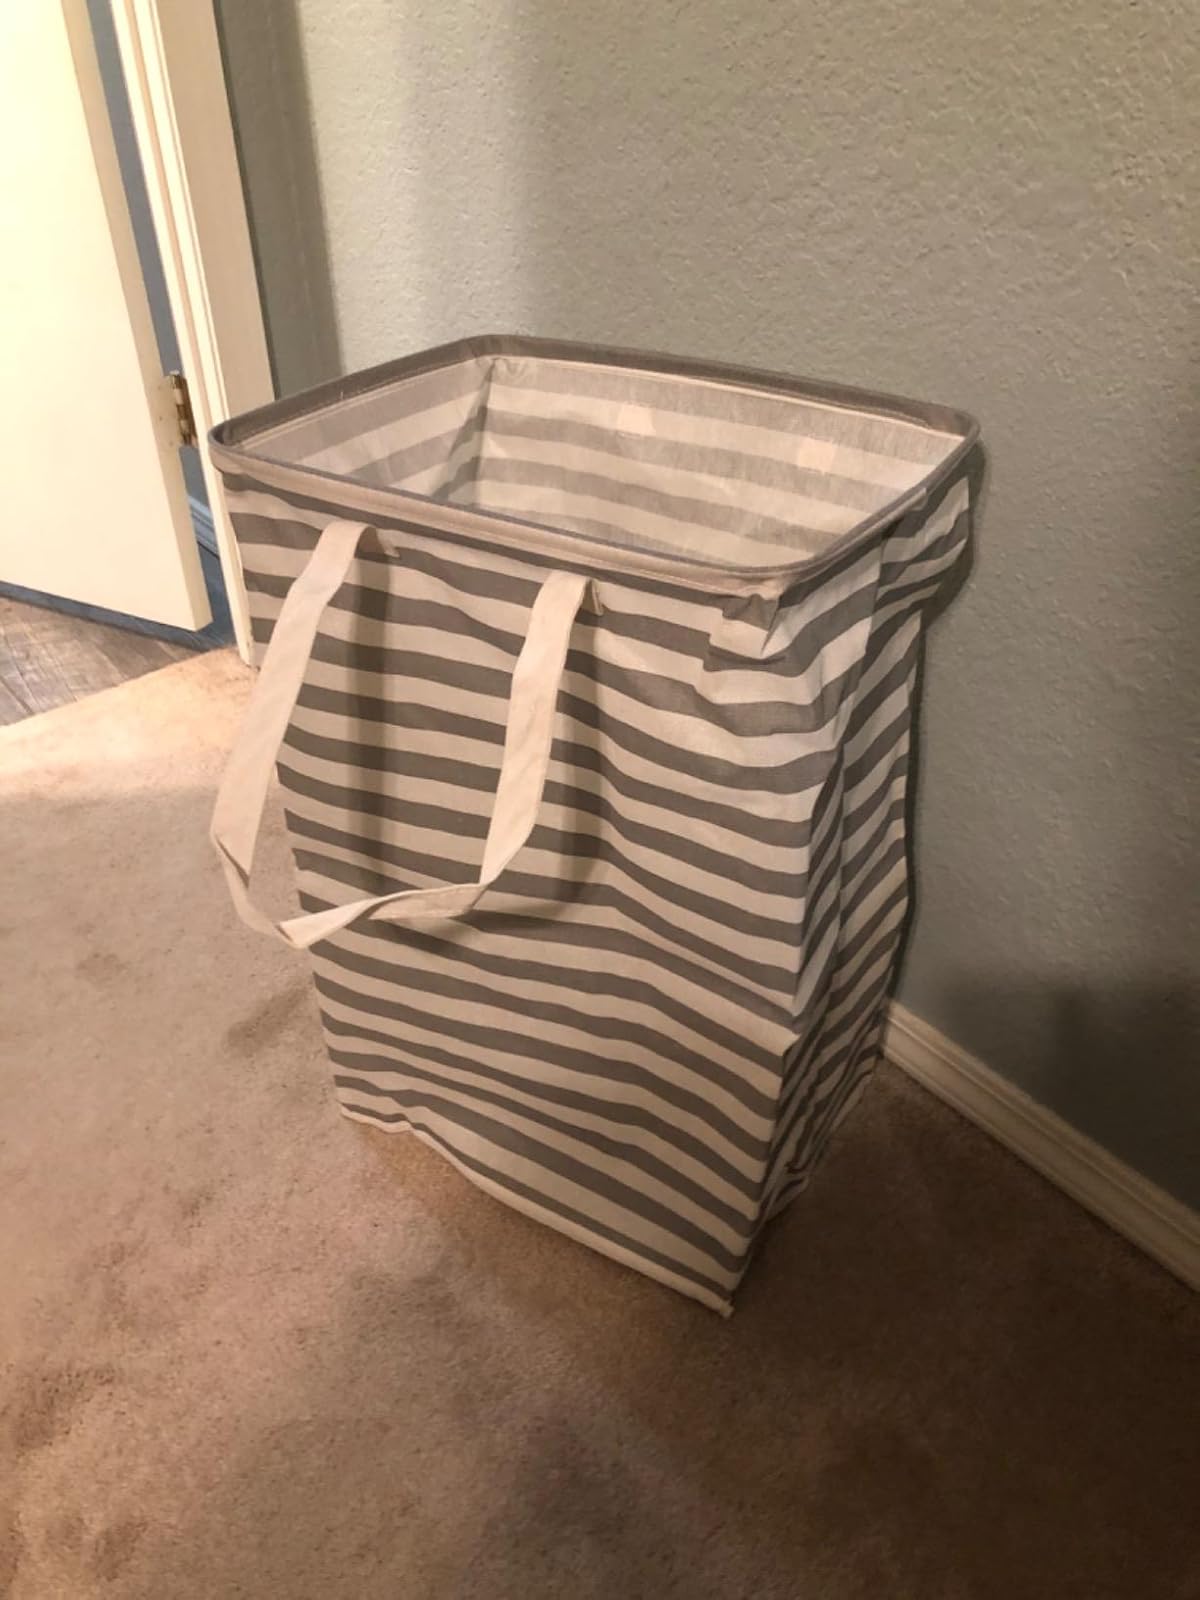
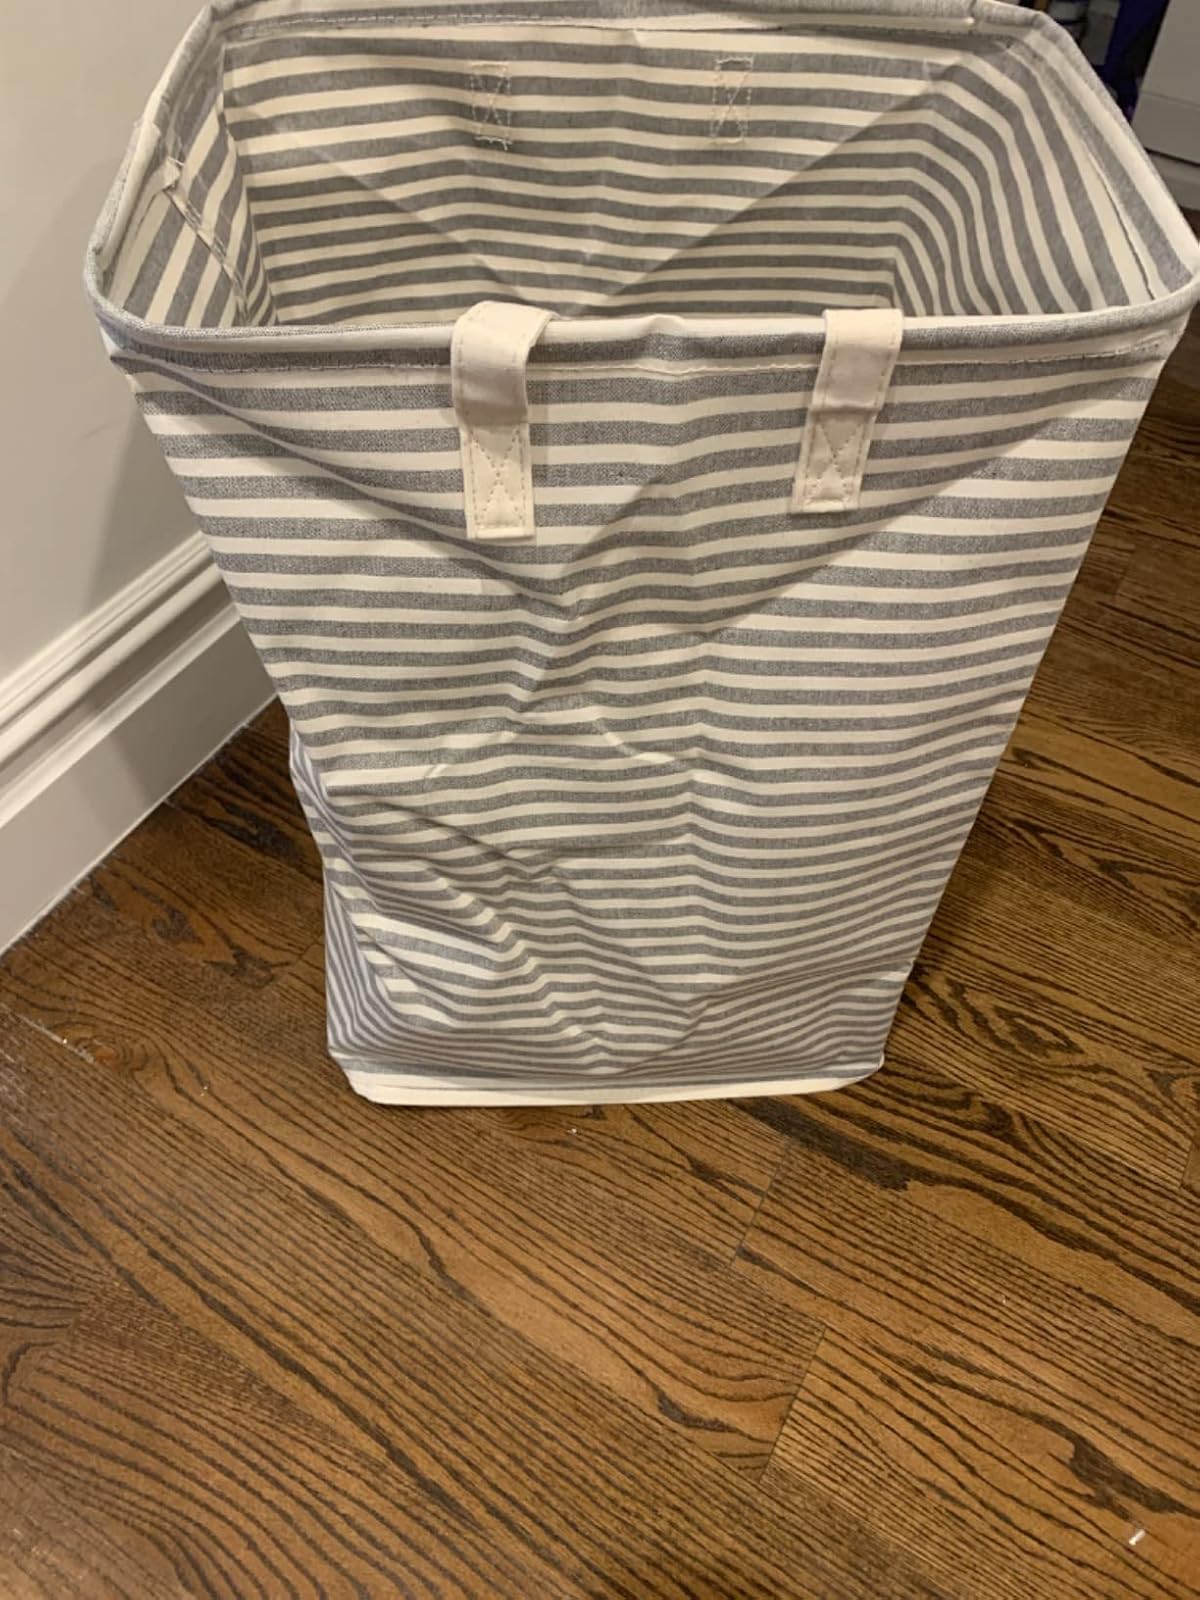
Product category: items_hamper
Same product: no